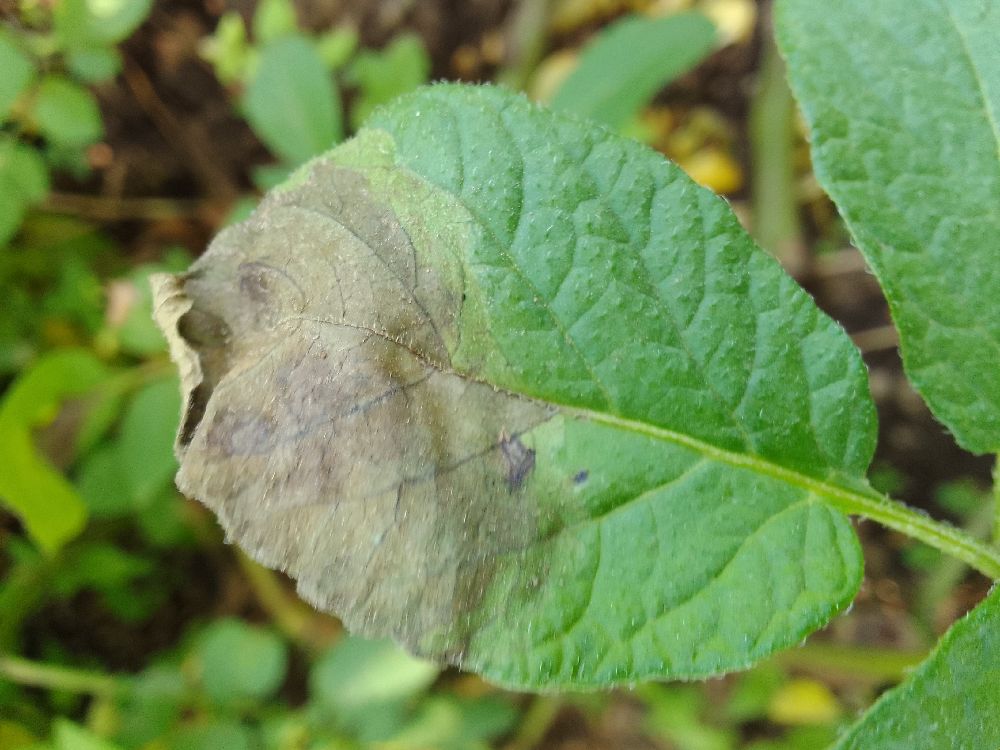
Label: Late blight